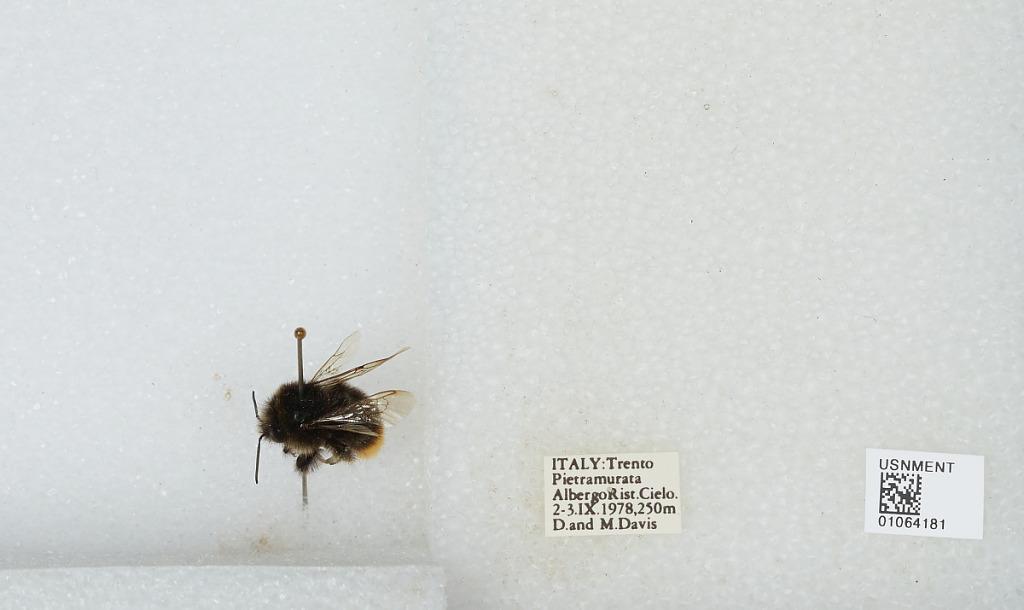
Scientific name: Bombus sp.
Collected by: D. Davis & M. Davis
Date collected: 1978-9-2
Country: Italy
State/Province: Trentino-Alto Adige
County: Trento
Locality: Pietramurata Albergo Rist. Cielo.